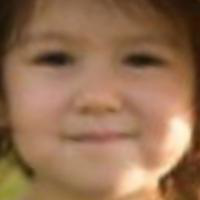
Age group: age 01-10